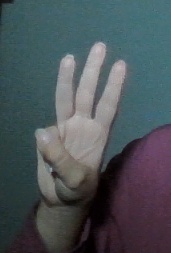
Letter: thaa